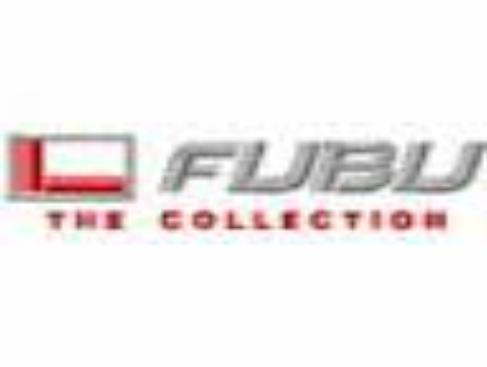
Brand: FUBU
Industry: Clothes